Ara Pacis

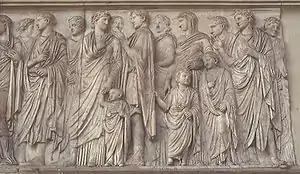
Ara Pacis: processional frieze showing members of the Imperial household (south face)

The other panel is more controversial in its subject, but far better preserved. A goddess sits amid a scene of fertility and prosperity with twins on her lap. Scholars have variously suggested that the goddess is Italia, Tellus (Earth), Venus Genetrix or Pax (Peace), although other views also circulate. Due to the widespread depiction around the sculpture of scenes of peace, and because the altar is named for "peace", the favoured conclusion is that the goddess is Pax.